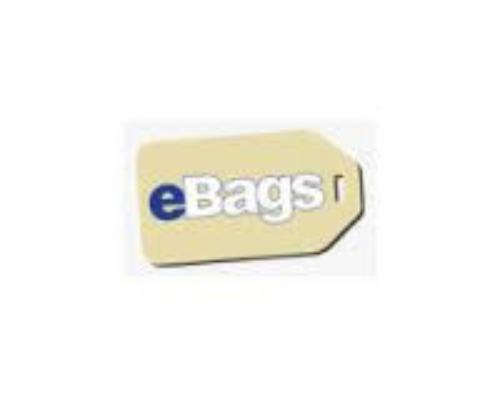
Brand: eBags
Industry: Clothes